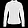
Label: Shirt